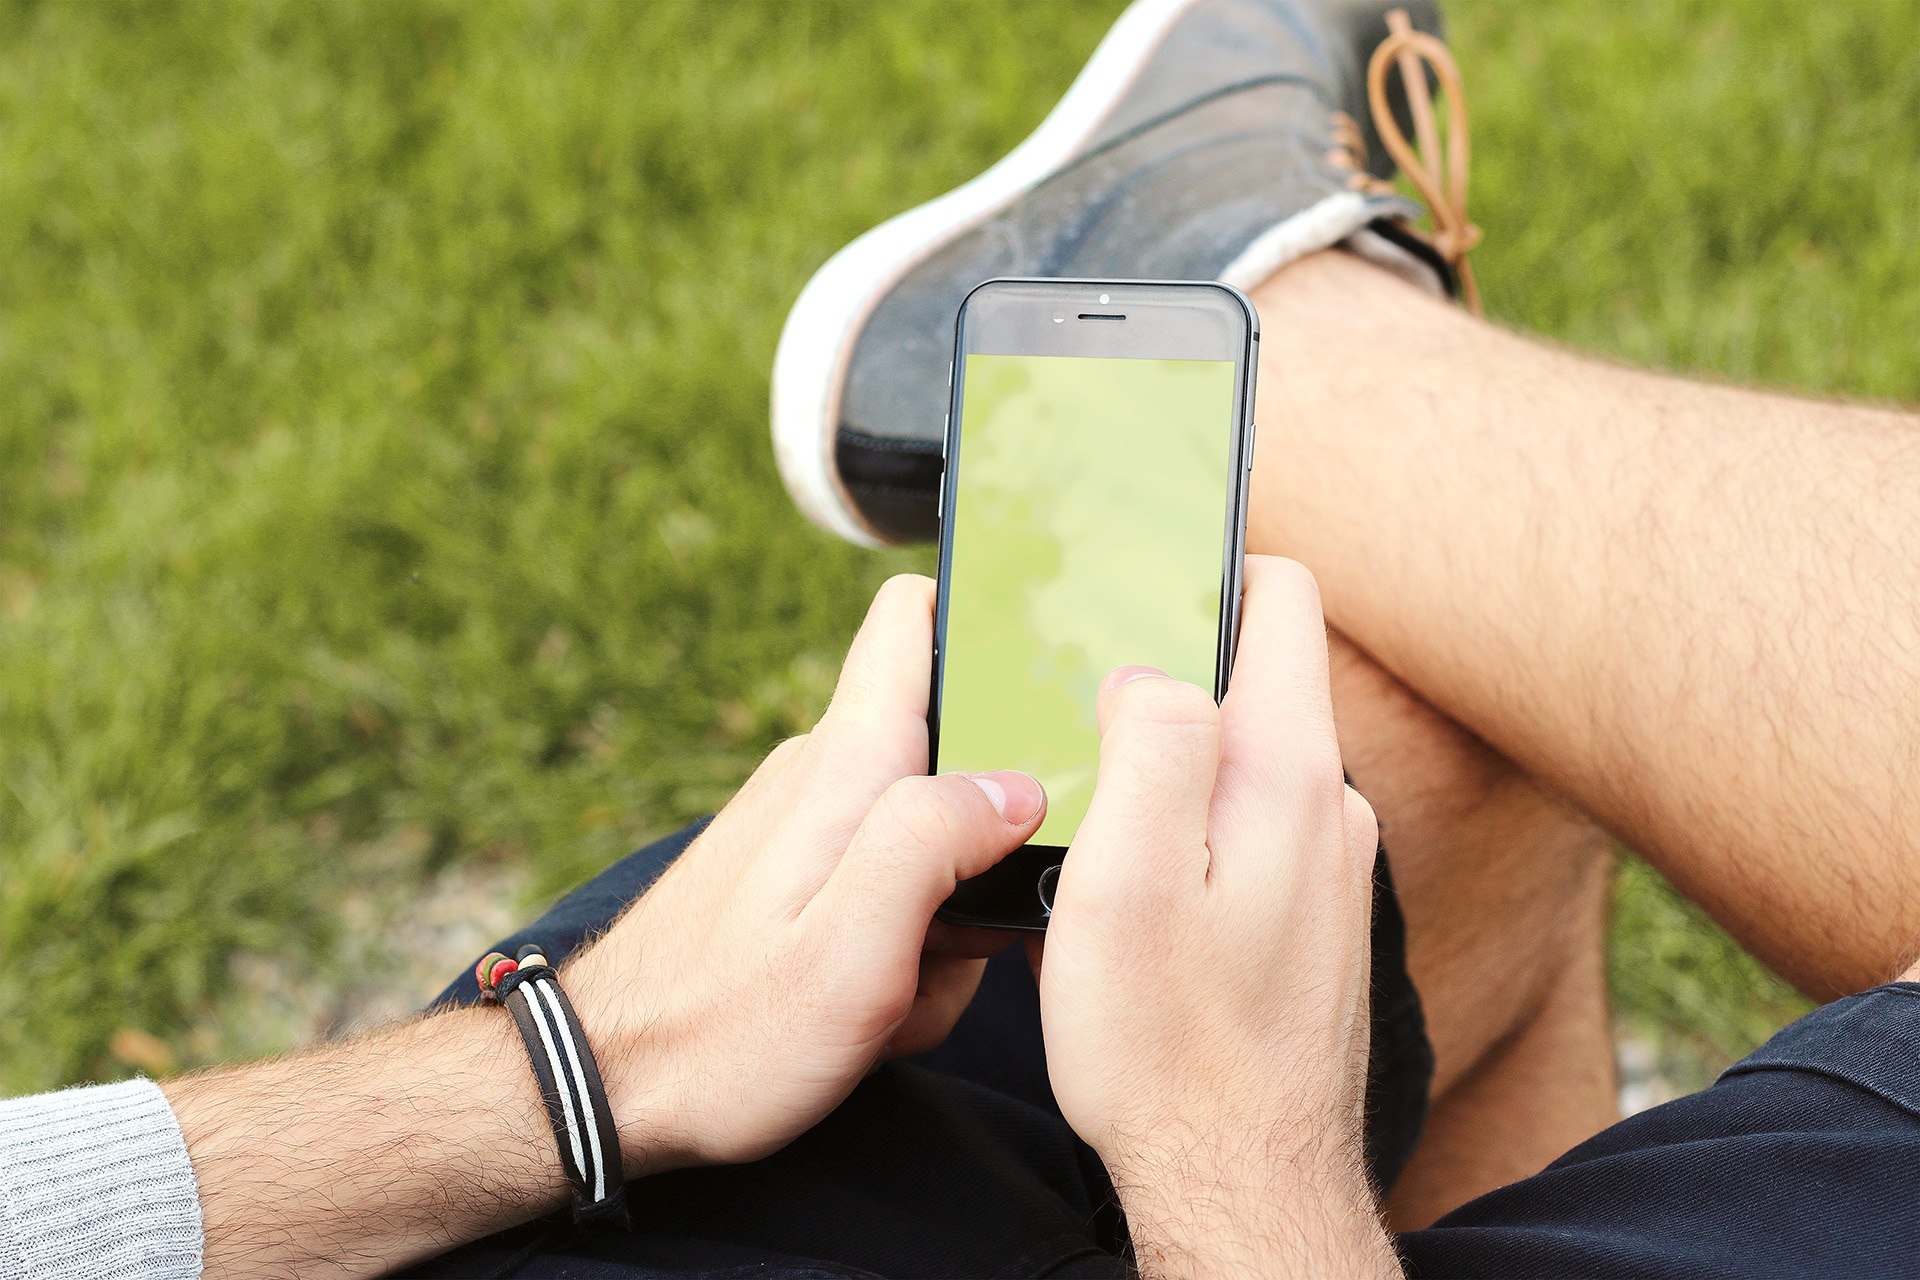
iphone, smartphone, mobile, hand, screen, apple, technology, leg, web, internet, touch, finger, spring, green, phone, communication, gadget, business, black, yellow, arm, mobile phone, modern, device, blank, iphone 6, design, display, cellphone, touchscreen, connection, multimedia, wireless, cell, smart, mockup, sense